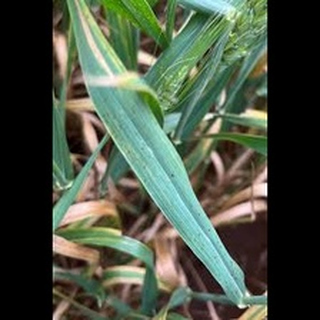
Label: wheat_leaf_blight